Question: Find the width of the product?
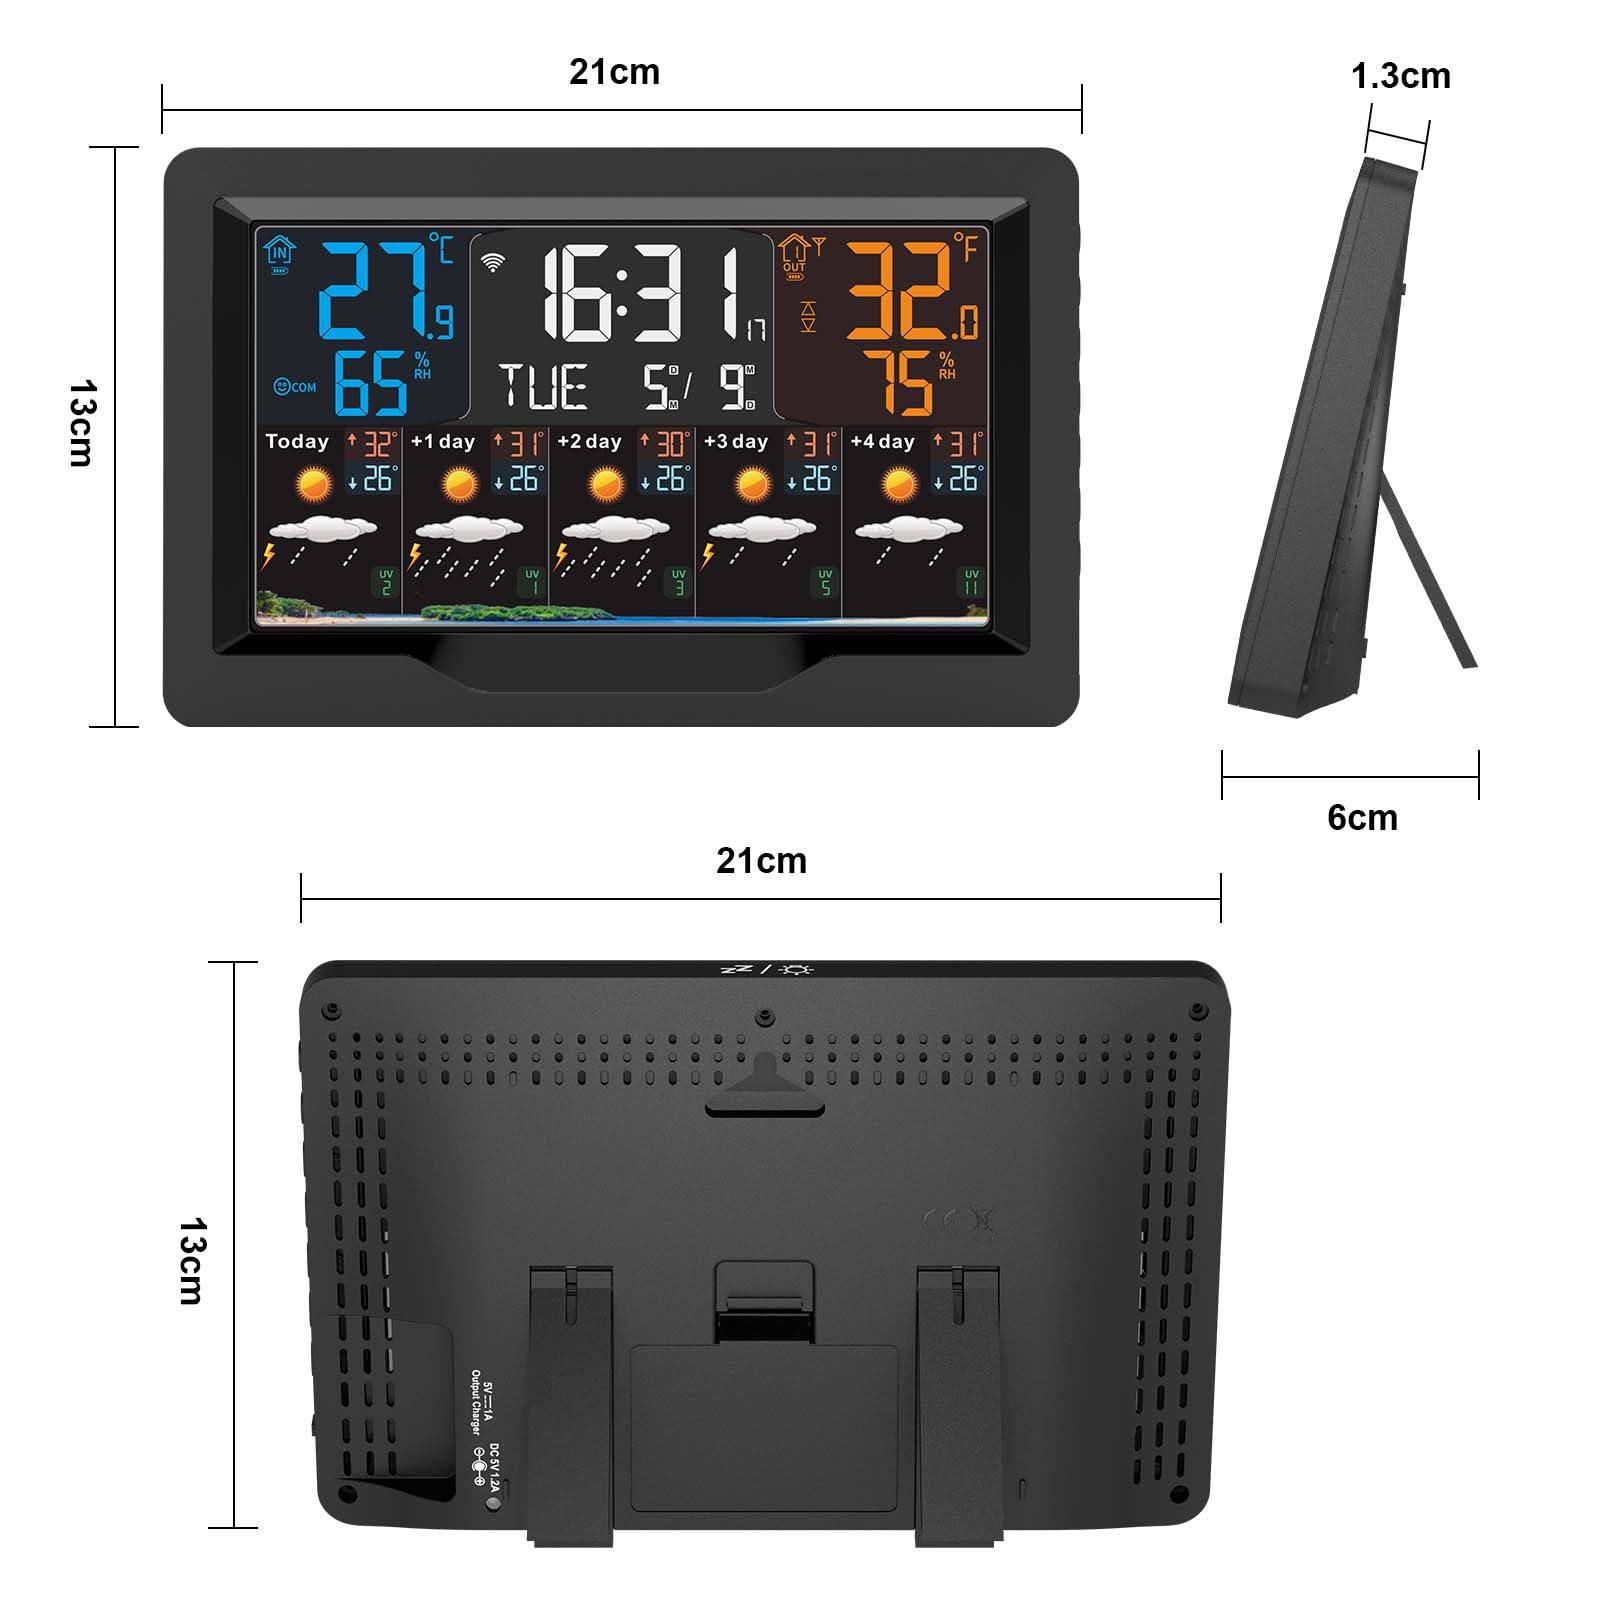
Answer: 21.0 centimetre